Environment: real
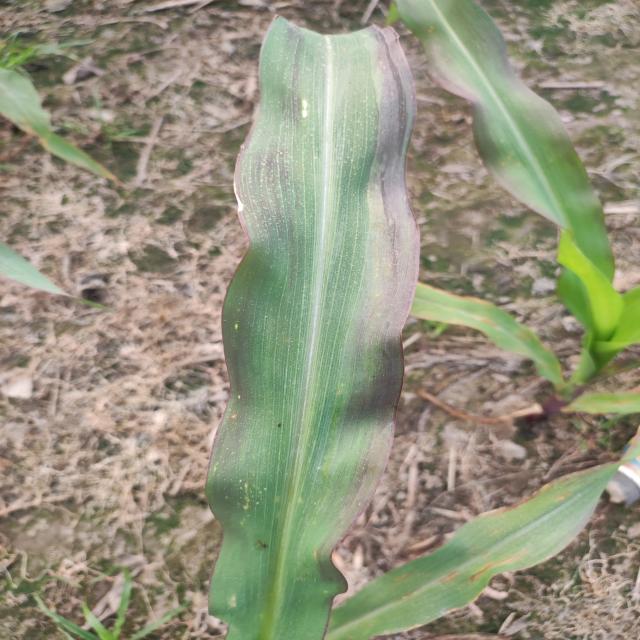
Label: phosphorus_deficiency